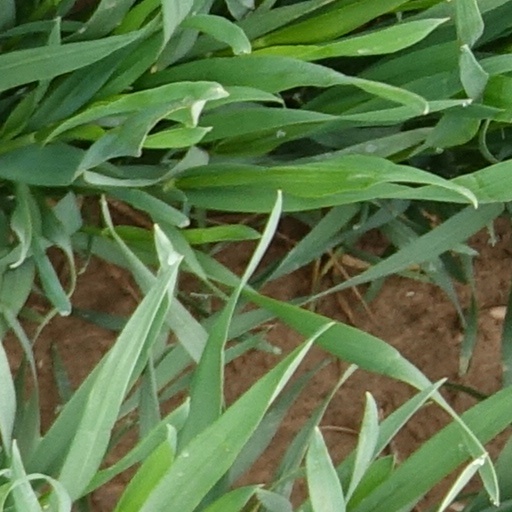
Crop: wheat